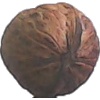
Label: Walnut 1